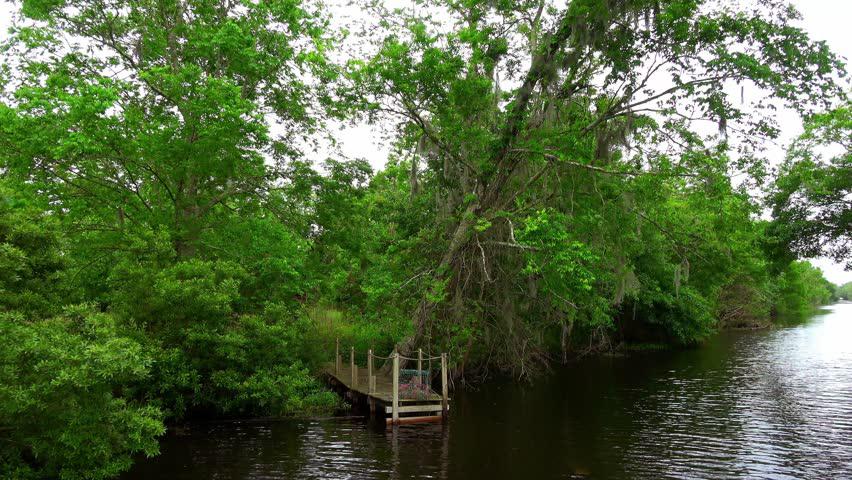
boat tour through the swamp
Relation: Story